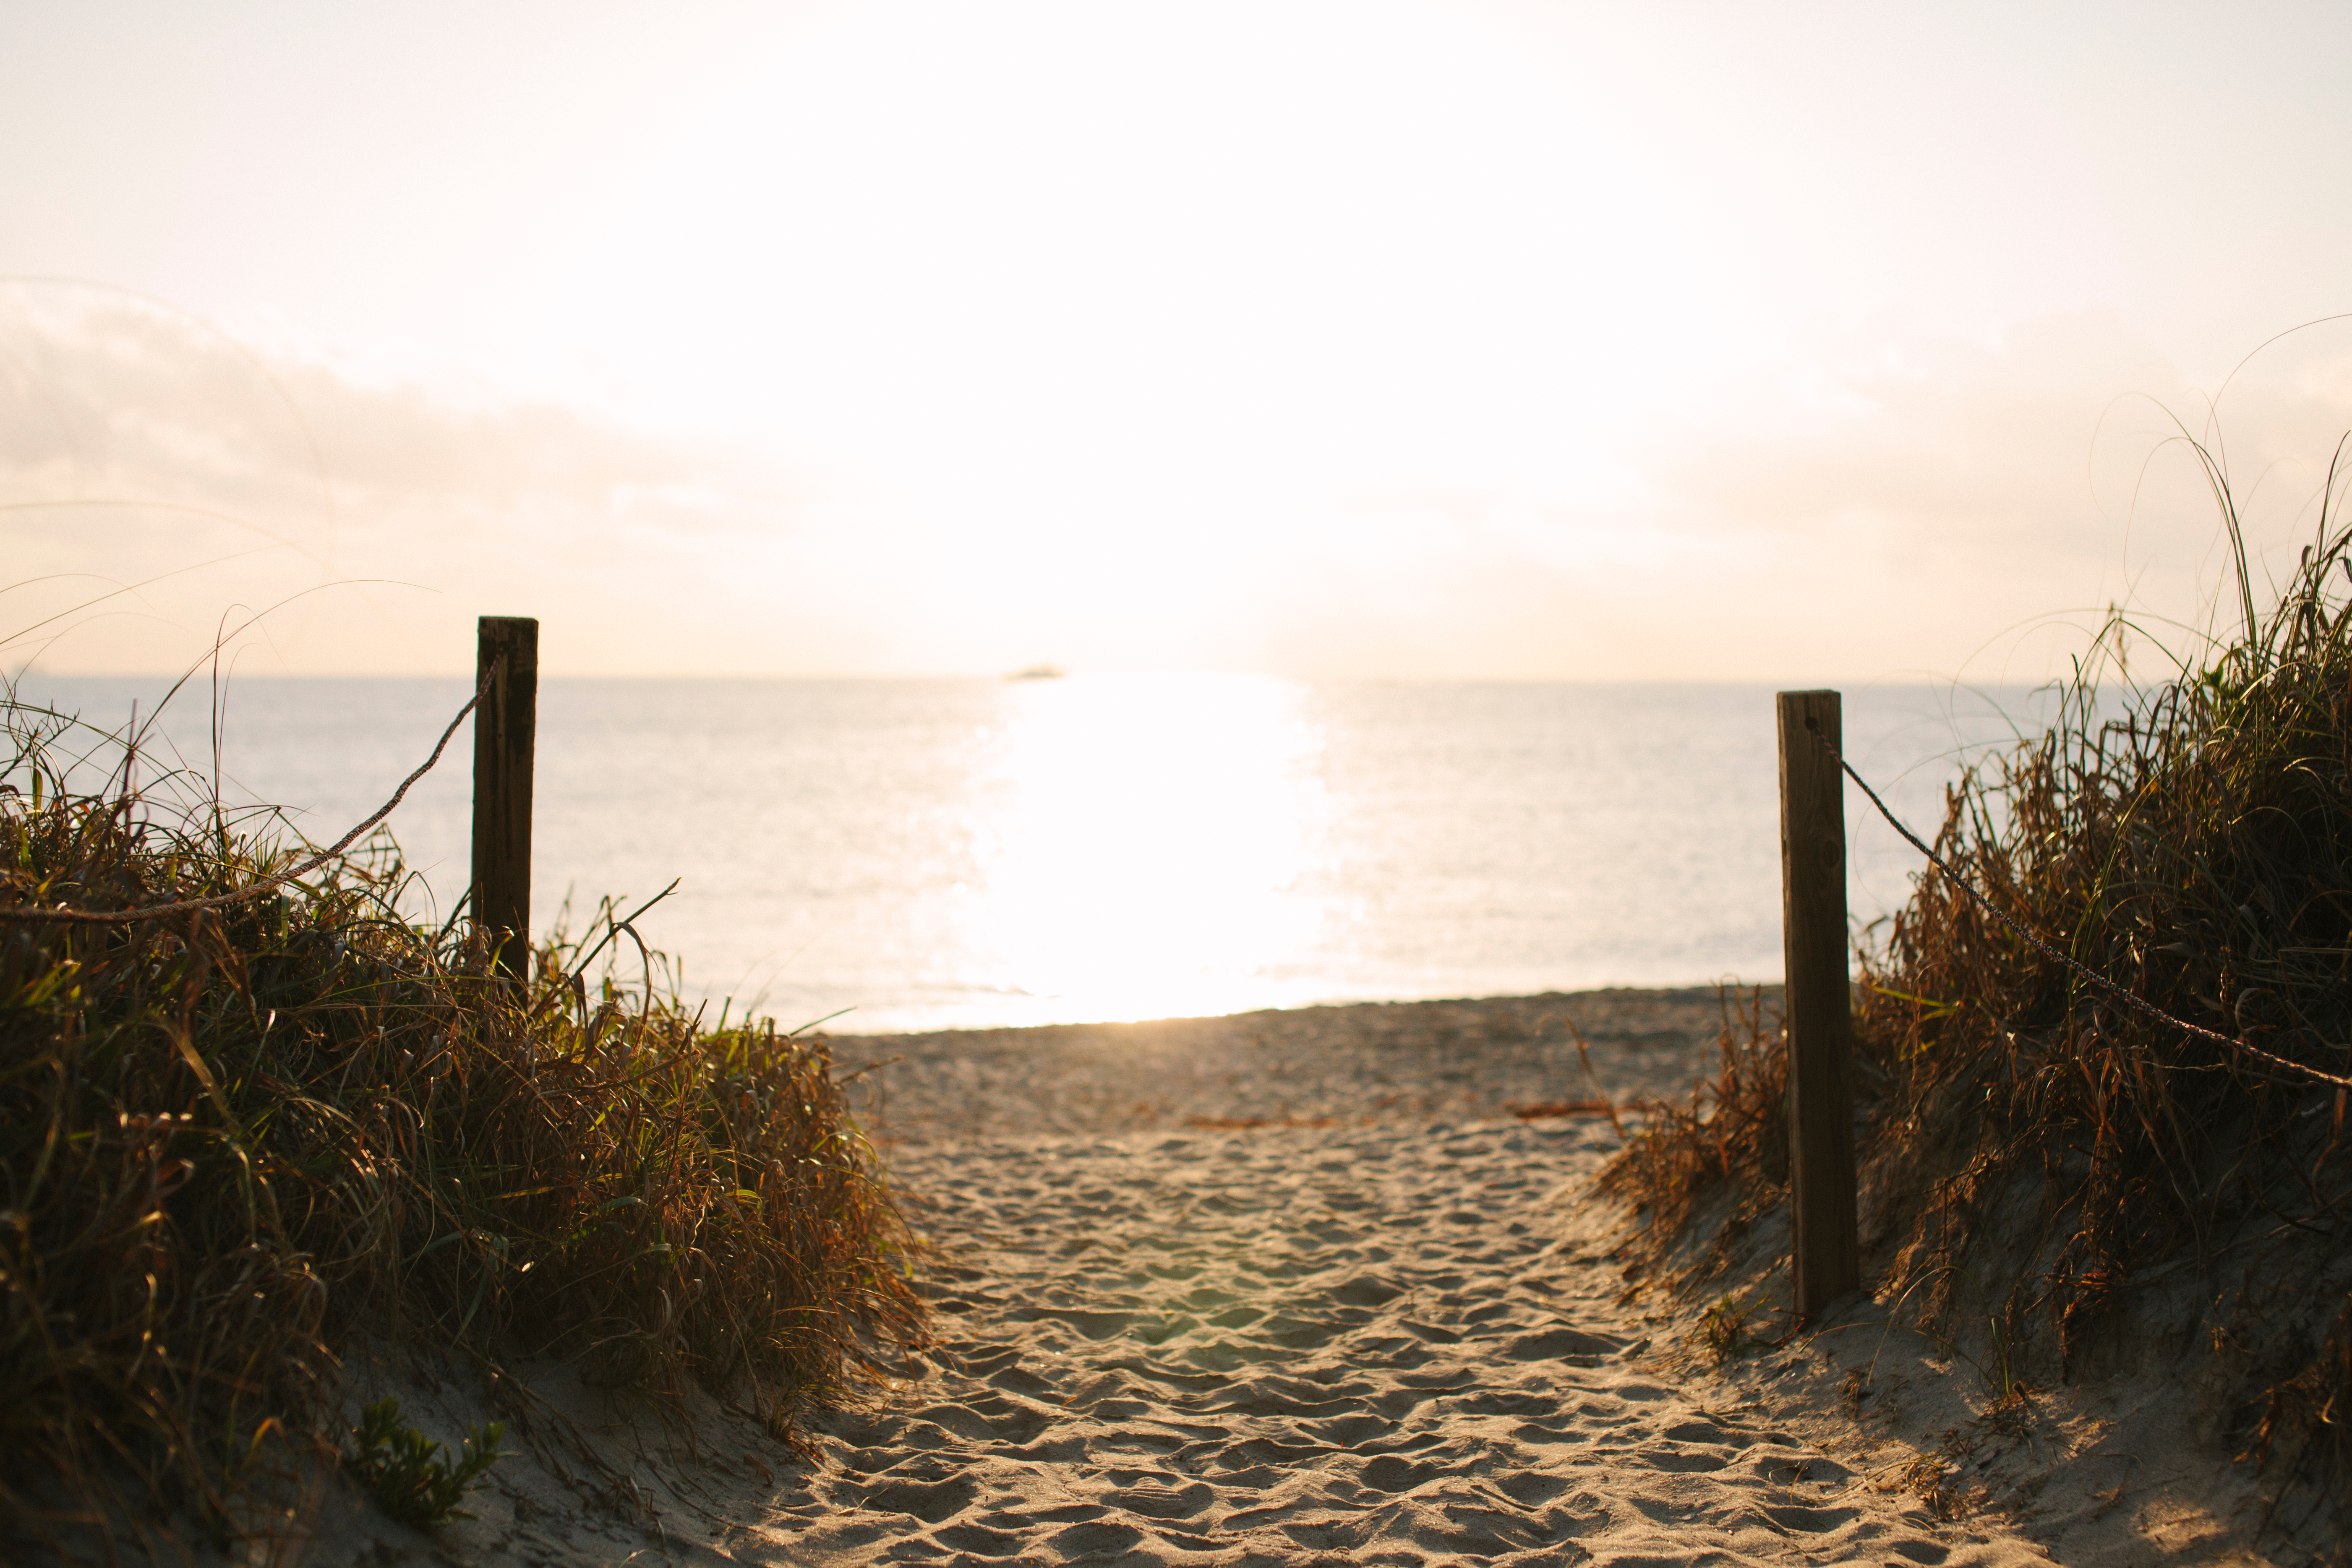
beach, sea, coast, grass, sand, ocean, horizon, fence, cloud, sky, sun, sunrise, sunset, sunlight, morning, dune, shore, wave, dawn, dusk, evening, body of water, atmospheric phenomenon